Bandana (country band)

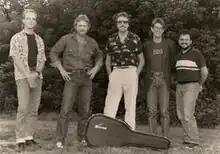
The 1986 personnel lineup: L to R: Bob Mummert, Lonnie Wilson, Jerry Fox, Billy Kemp, Michael Black.

Bandana was an American country music band from Nashville, Tennessee. The band was originally composed of Lonnie Wilson (lead vocals), Jerry Fox (bass guitar), Tim Menzies (guitar), Joe Van Dyke (keyboards), and Jerry Ray Johnston (drums). After Menzies, Johnston and Van Dyke left, they were replaced with Michael Black and Billy Kemp on guitars, and Bob Mummert on drums. Between 1982 and 1986, they were signed to Warner Bros. Records, on which they charted ten singles on the "Billboard" Hot Country Singles (now Hot Country Songs) charts, including the top 20 hits "The Killin' Kind" and "Outside Lookin' In". The latter also appeared on a self-titled album.